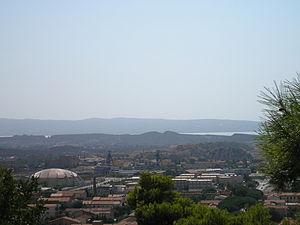
La mine de Serbariu est une ancienne mine de houille située près de la commune de Carbonia, dans la province du Sud-Sardaigne, en Sardaigne.